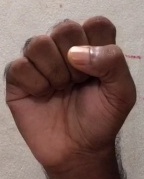
ASL sign: S